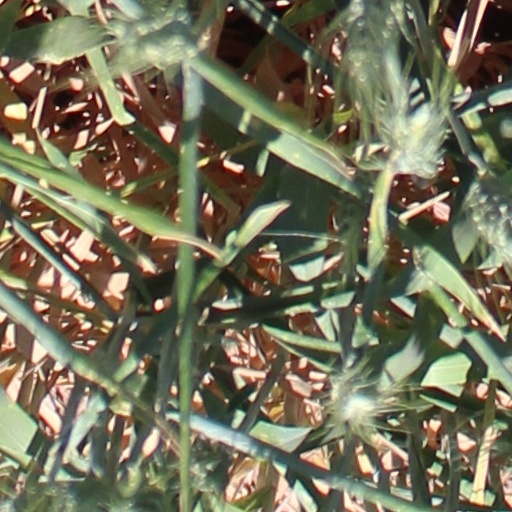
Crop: wheat